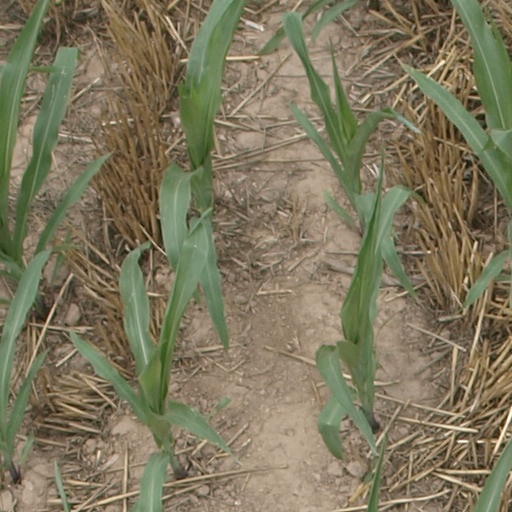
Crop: maize; corn